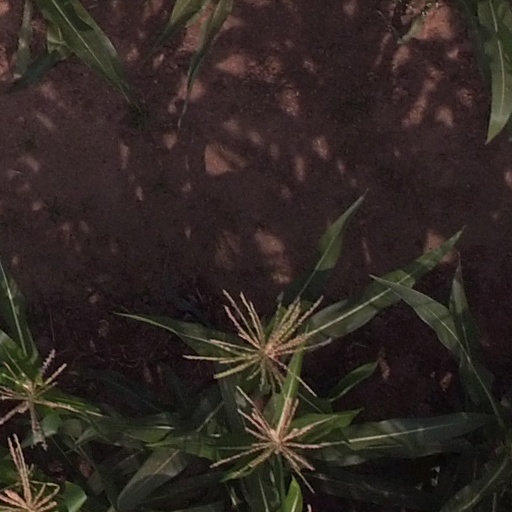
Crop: maize; corn